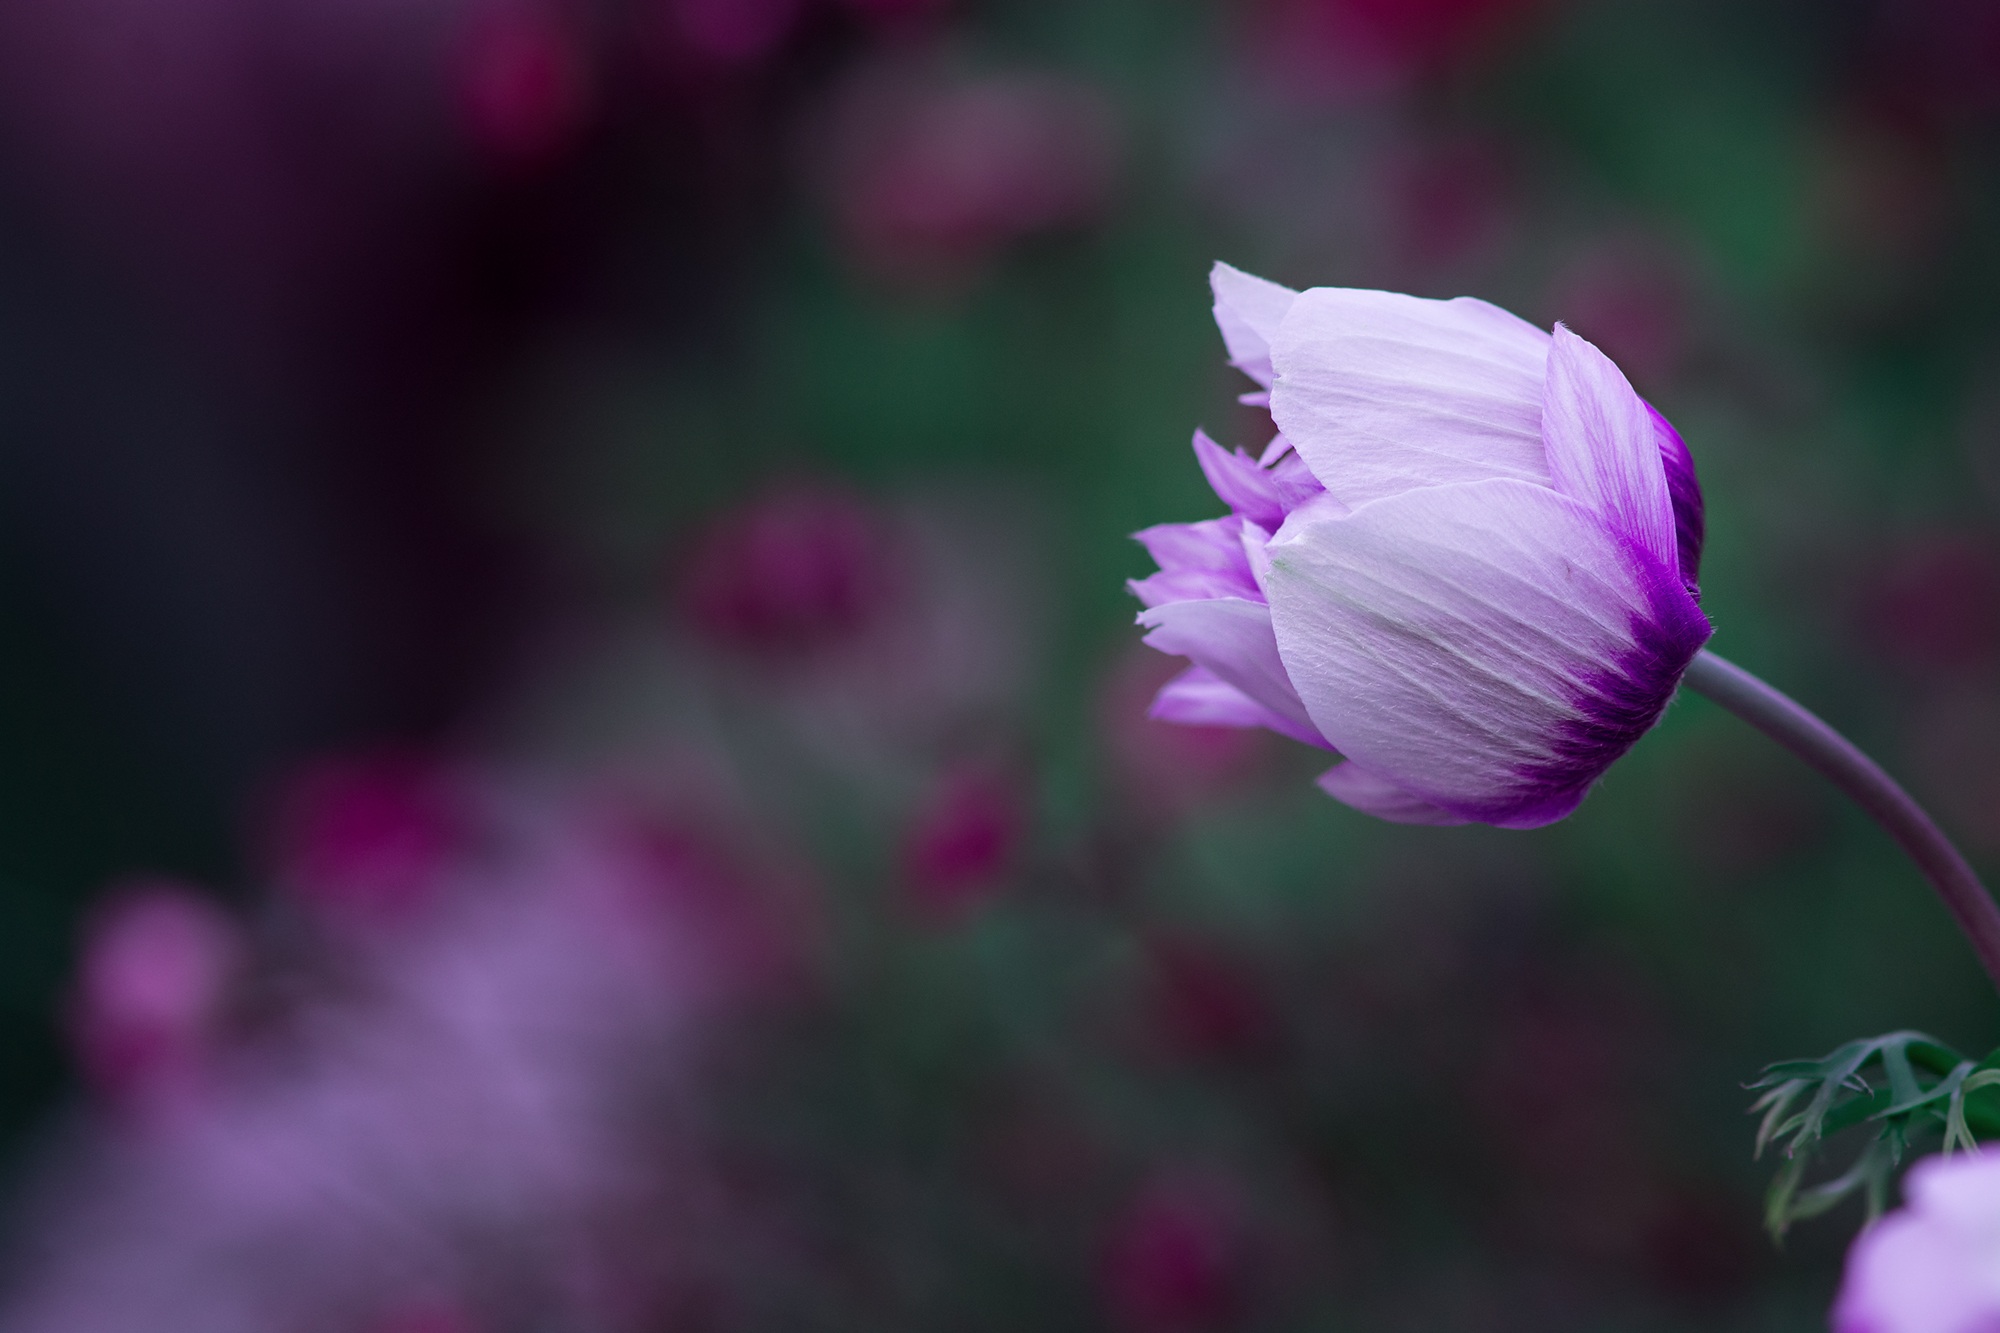
nature, blossom, plant, flower, petal, bloom, garden, pink, close, flora, wildflower, close up, anemone, flower garden, macro photography, in the garden, flowering plant, bi color, schnittblume, blossom closed, white violet, plant stem, land plant